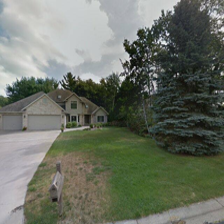
Label: streetView